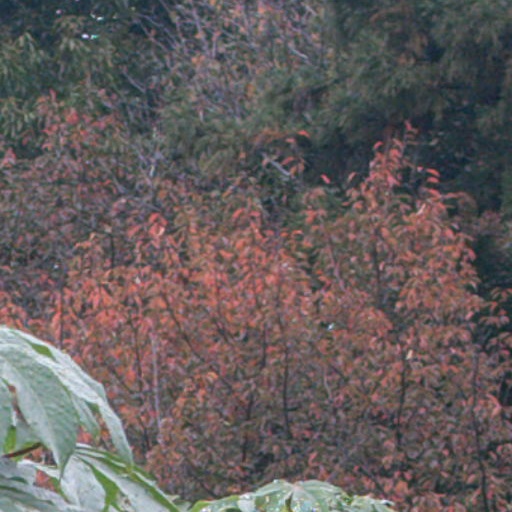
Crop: cassava